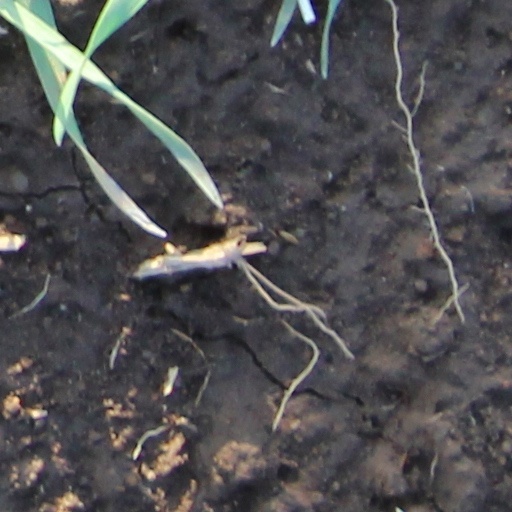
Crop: wheat